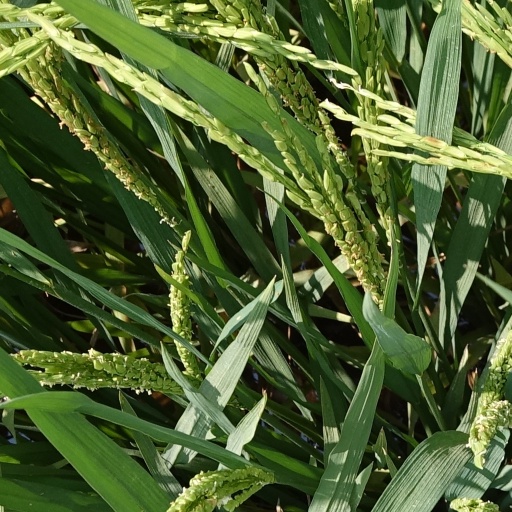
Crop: rice